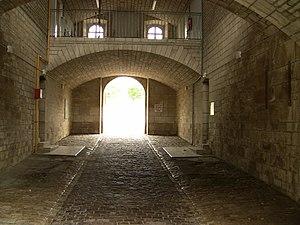
Entrée du Fort de Bregille à Besançon (Doubs)
Le fort de Bregille, ou fort Bregille, est une fortification militaire située à 446 mètres d'altitude au sommet de la colline de Bregille, à Besançon. Construit de 1820 à 1832, ce fort occupe un site stratégique du quartier de Bregille surplombant et protégeant, avec le fort Beauregard, la vieille ville de Besançon auparavant vulnérable. Il remplace un ouvrage militaire en terre établi à la fin du XVIIIᵉ siècle, et jugé obsolète notamment à cause de sa prise par l'ennemi en 1814.